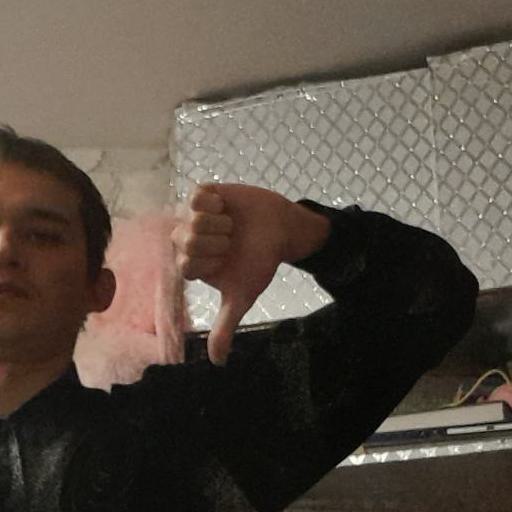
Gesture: dislike